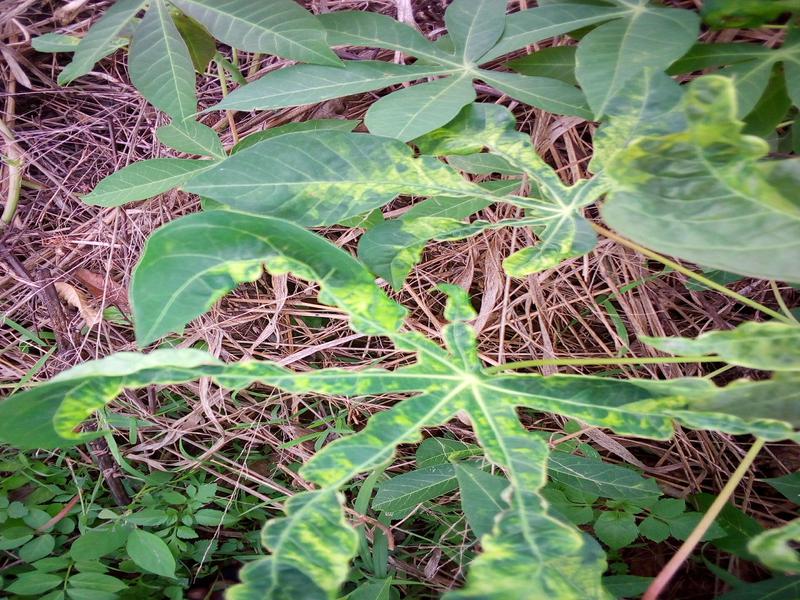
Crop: cassava
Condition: mosaic_disease